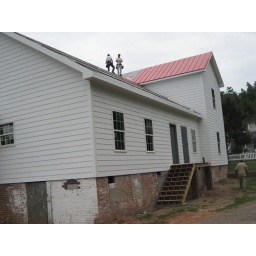
The red tin roof on the schoolhouse looks great and it really stands out in the neighborhood.